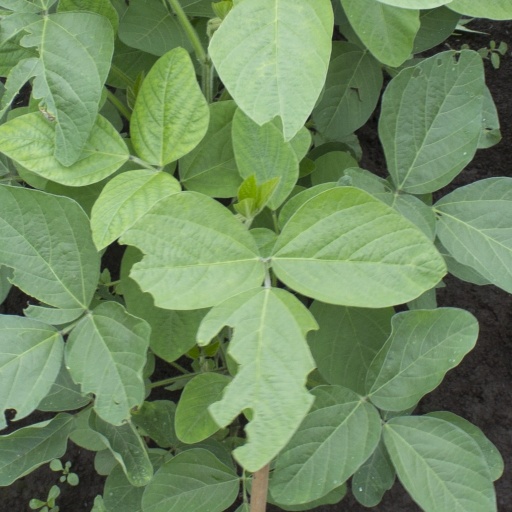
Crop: soybean